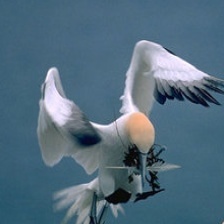
Species: NORTHERN GANNET
Scientific name: MORUS BASSANUS